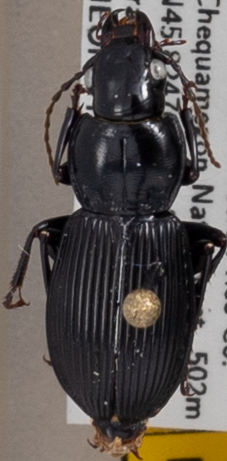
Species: Pterostichus novus
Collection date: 2021-08-10 04:00:00
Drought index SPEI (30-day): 1.19
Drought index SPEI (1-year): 0.212
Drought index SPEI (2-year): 1.546